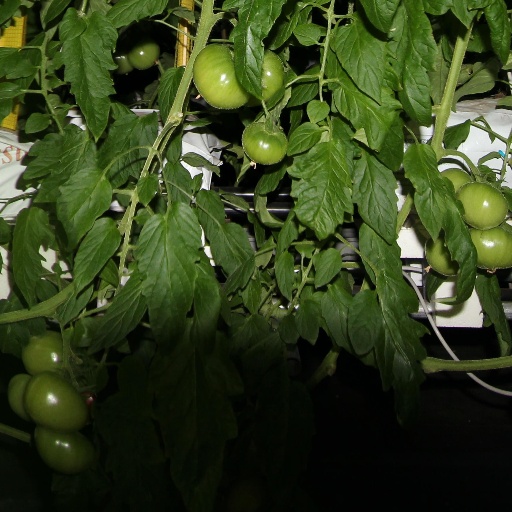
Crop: tomato